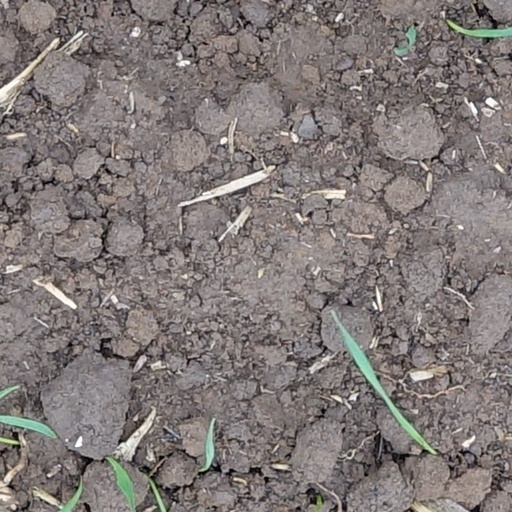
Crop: wheat